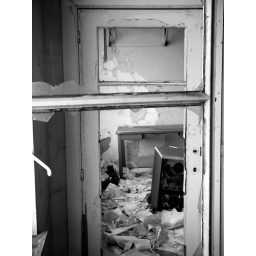
Broken doors in the offices building